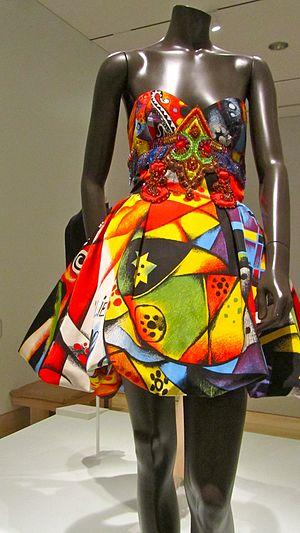
Versace [verˈsaːt͡ʃe] est le nom d'usage de l'entreprise italienne de mode de luxe Gianni Versace S.r.l., fondée à Milan en 1978 par Gianni Versace, Santo Versace et Donatella Versace.